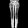
Label: Trouser